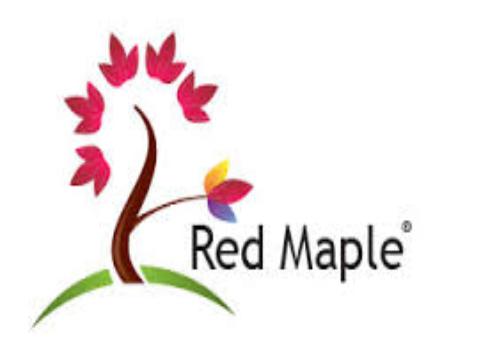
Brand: Maple
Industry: Electronic